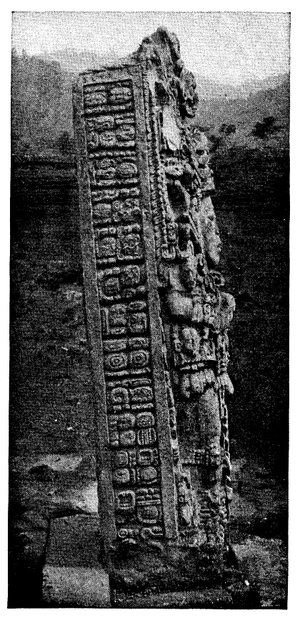
Maya / Oprindelse
Figur fra Copán-paladset i Honduras
Mayaerne er et folk i det sydlige Mexico og det nordlige Mellemamerika med en 3000-årig historie. Mayaerne var en del af de mesoamerikanske præcolumbianske kulturer. Mayafolket forsvandt aldrig; der bor i dag millioner af mayaer i området, og flere af dem taler et af maya-familiens sprog.